Open source

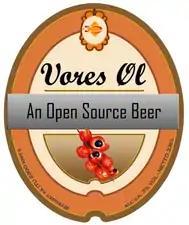
Vores Øl – An Open Source Beer

Open-source software is software which source code is published and made available to the public, enabling anyone to copy, modify and redistribute the source code without paying royalties or fees.